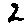
Label: 2